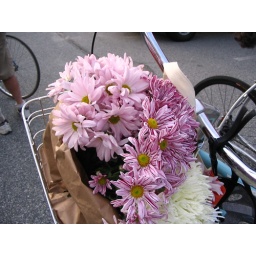
flowers in my bike basket